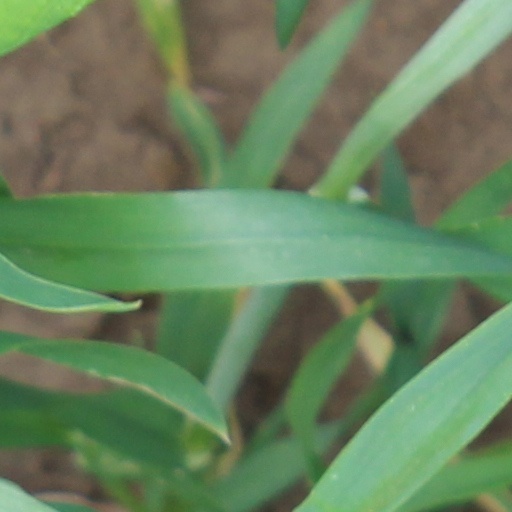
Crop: wheat